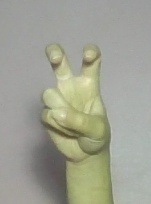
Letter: toot